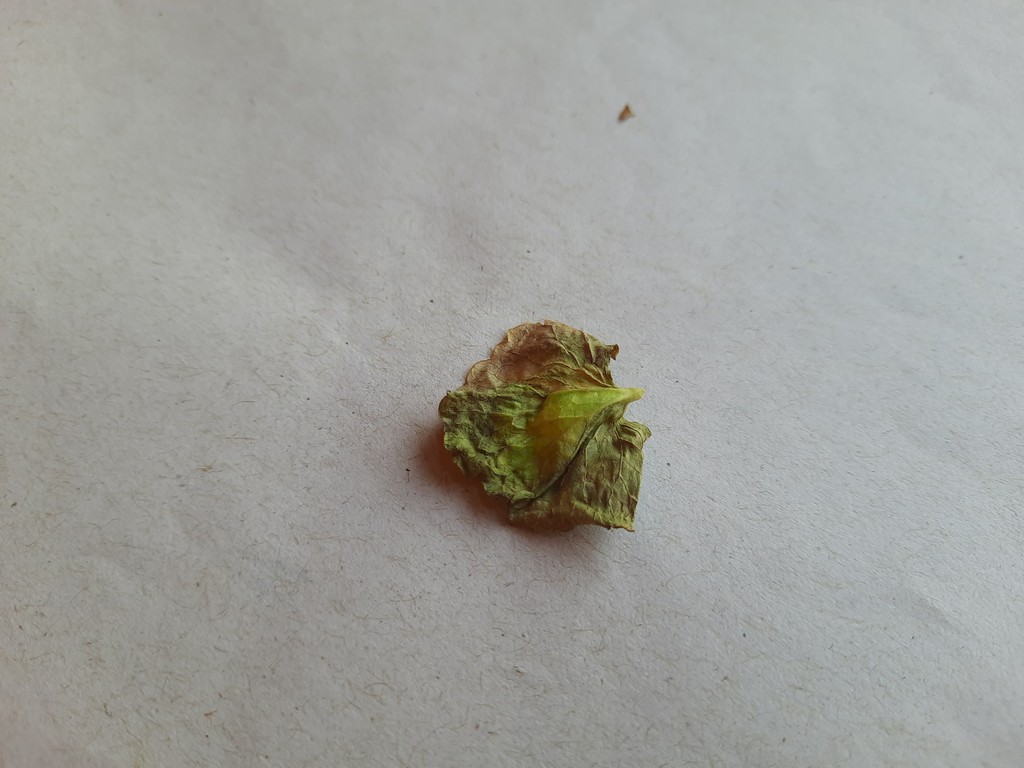
Label: Unhealthy